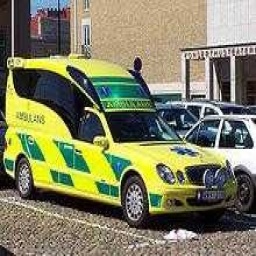
Label: ambulance